Economy of Spain

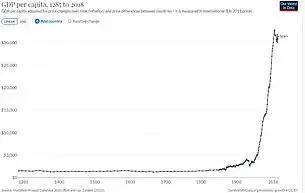
Real GDP per capita development Spain

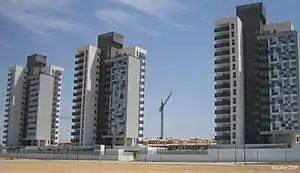
Torres de la Casería de Ossio apartment buildings in San Fernando completed in 2007. The collapse of the Spanish construction boom was a major contributor to the record unemployment.

During the first decades of the twentieth century, Spain experienced an accelerated growth of its industrial labor force and urban population; the economy became less agrarian as the process of urbanization spread after 1910. The largest sector was still agriculture but saw declines, along with fishery, relative to the share of active population engaged in the activity. The fastest growing sector at that time was services.